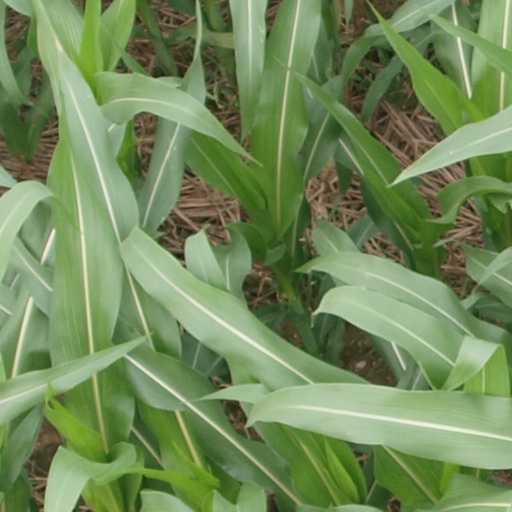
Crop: maize; corn